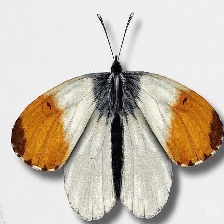
Species: ORANGE TIP
Butterfly family (ImageNet category): cabbage_butterfly